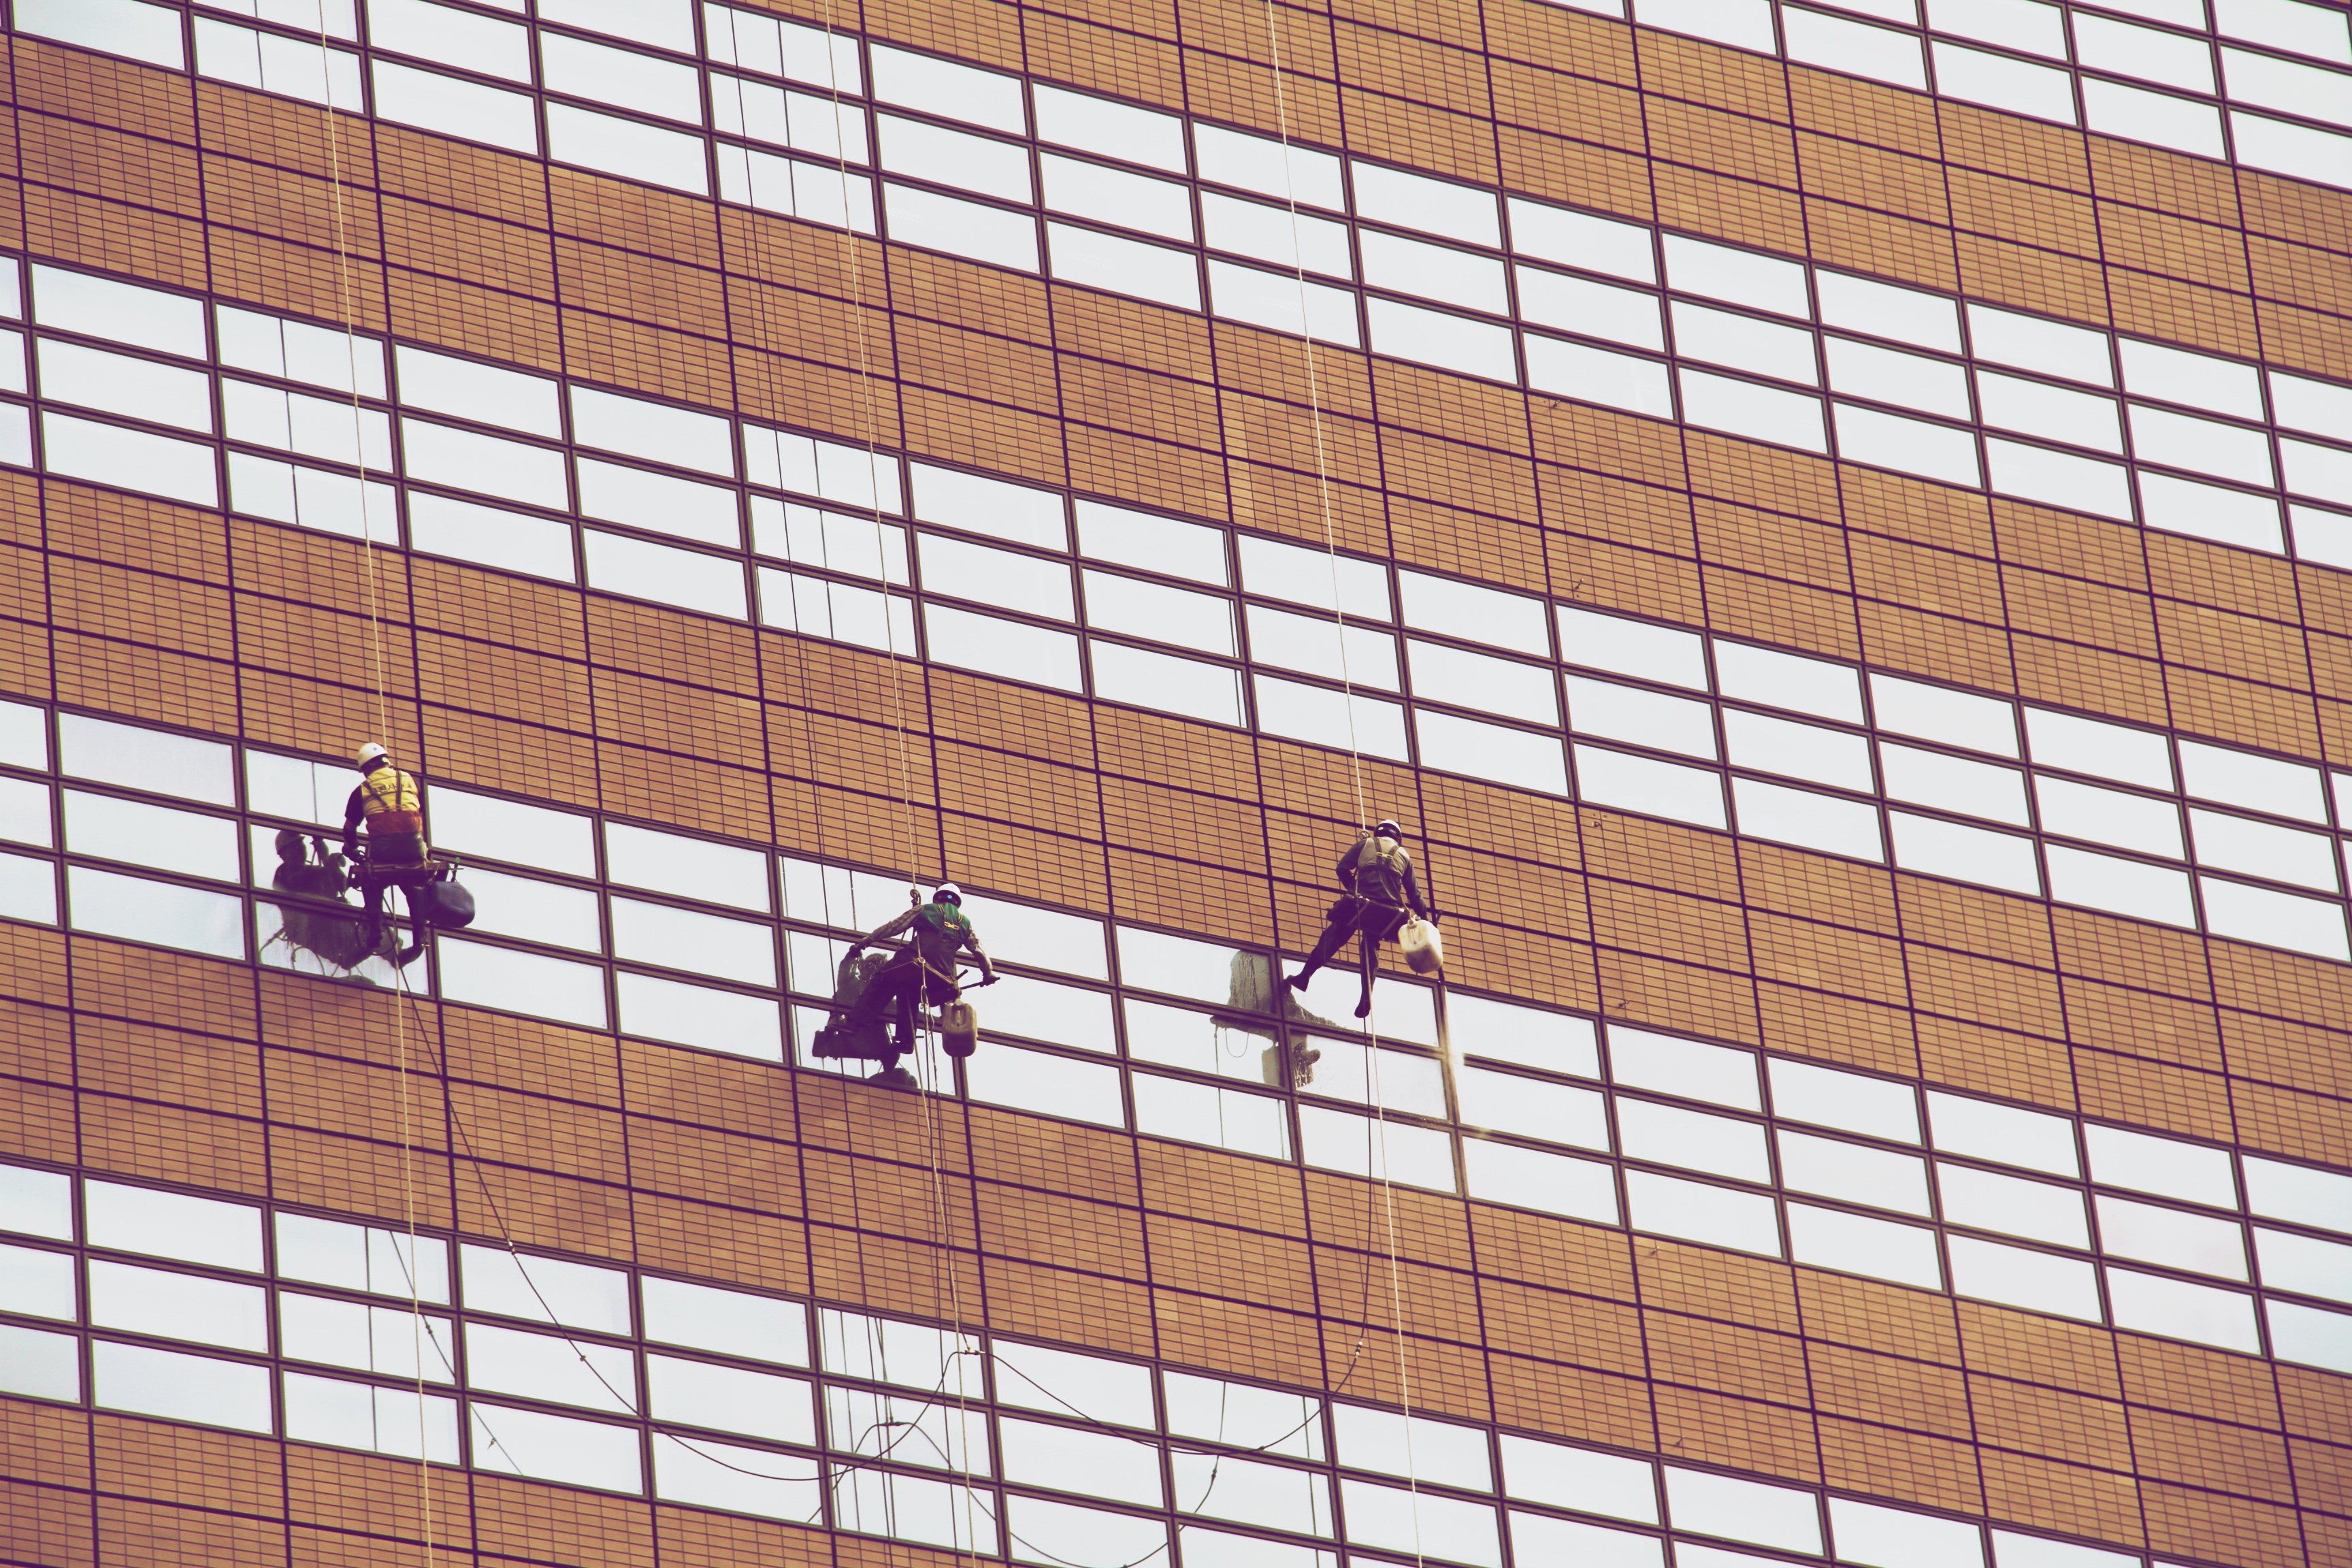
wood, texture, floor, window, glass, wall, ceiling, pattern, line, color, facade, tile, brick, circle, interior design, art, design, symmetry, window blind, shape, flooring, window covering, window treatment